Geely Xingyue S

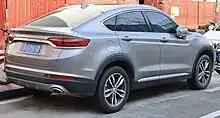
Rear view

The new vehicle was named "FY11" under development, and was released in March 2019 as the Xingyue. The Xingyue is based on the CMA platform.